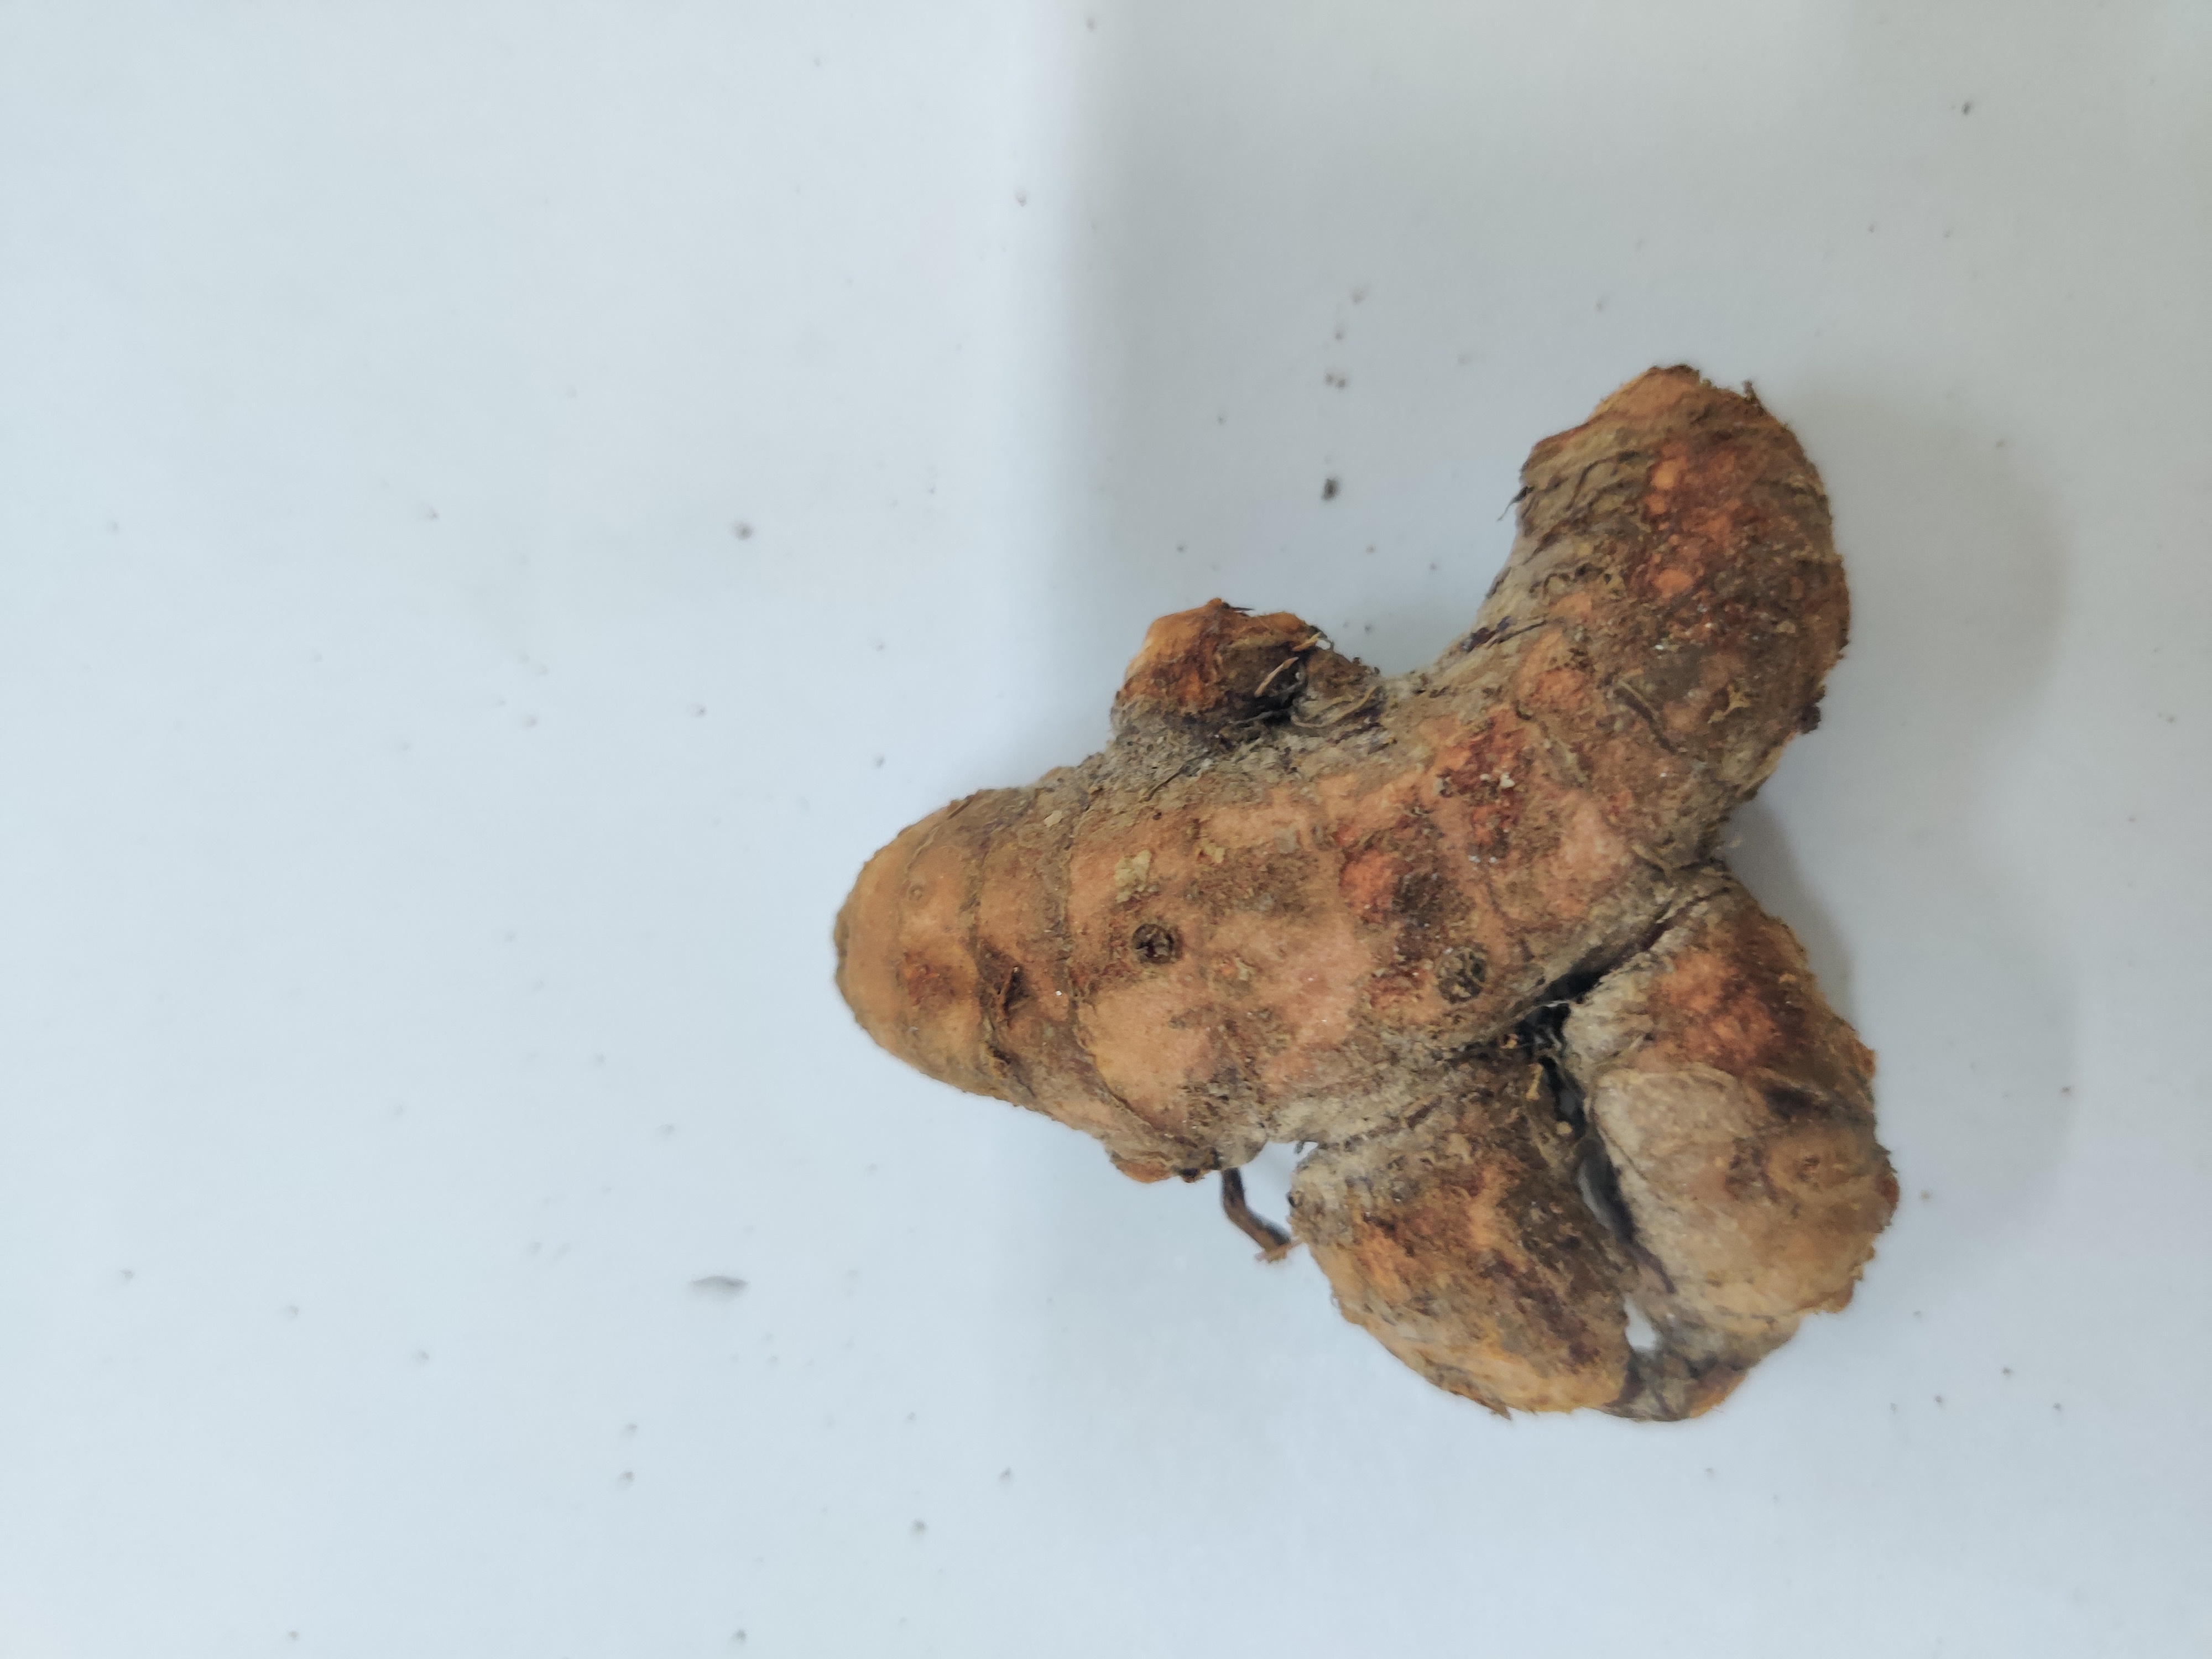
Crop: Turmeric
Condition: Severely Damaged